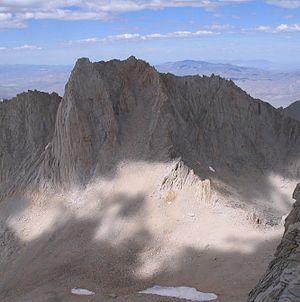
Le mont Russell, en anglais : Mount Russell, est un sommet culminant à 4 294 mètres d'altitude dans le centre de la Californie, à l'Ouest des États-Unis. Il fait partie de la Sierra Nevada et se situe à proximité du mont Whitney, le point culminant du massif et le plus haut sommet du pays en dehors de l'Alaska. Il est constitué de granite. Il est nommé en l'honneur du géographe et géologue Israel Cook Russell. Il est gravi pour la première fois par 1926 par Norman Clyde. La montagne est protégée par la réserve intégrale John Muir et la forêt nationale d'Inyo à l'est, tandis qu'elle est incluse dans le parc national de Sequoia à l'ouest.